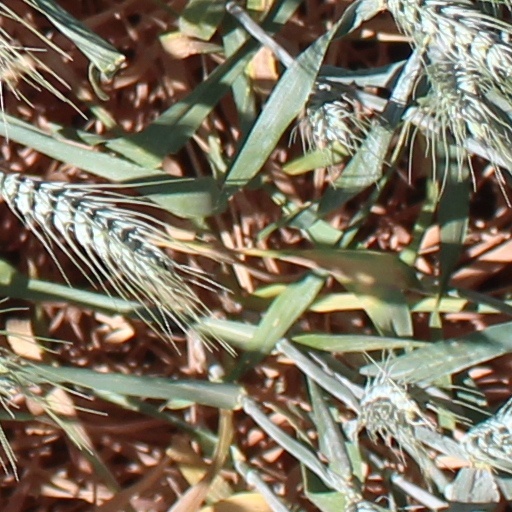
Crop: wheat